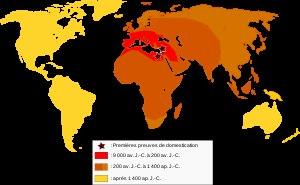
L'histoire du chat rejoint celle de l'Homme autour de 7500 à 7000 av. J.-C., par sa domestication. Utilisé dès lors pour protéger les denrées alimentaires des rongeurs, il ne peut pour autant être dressé. Cette indépendance du chat par rapport aux autres espèces domestiquées engendre un rapport particulier entre l'Homme et le chat, oscillant selon les lieux et les époques entre fascination, vénération et crainte.